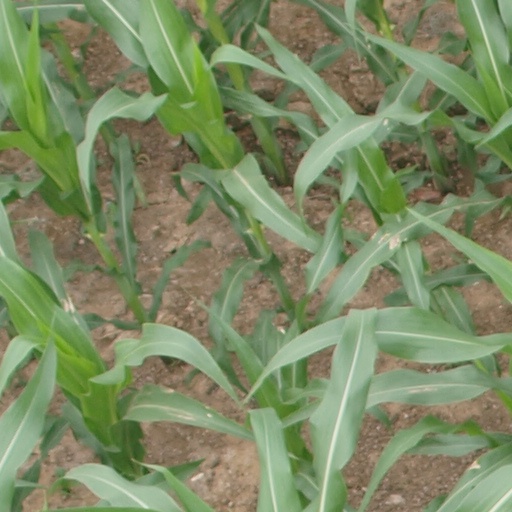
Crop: maize; corn